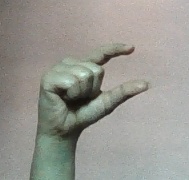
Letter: dal